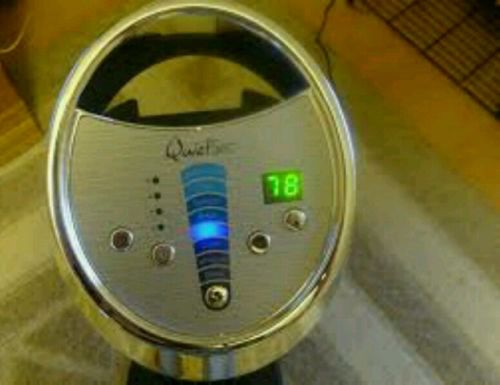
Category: fan